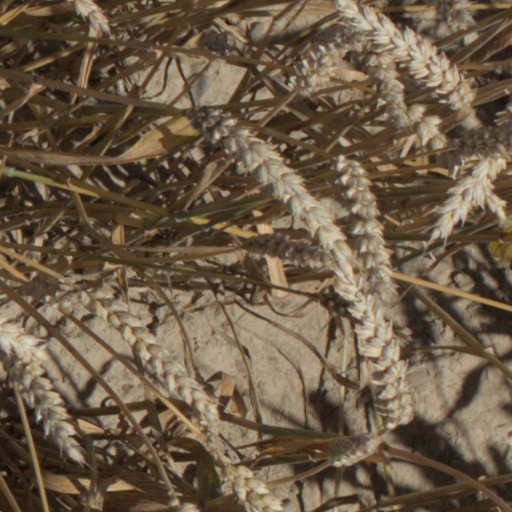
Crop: wheat